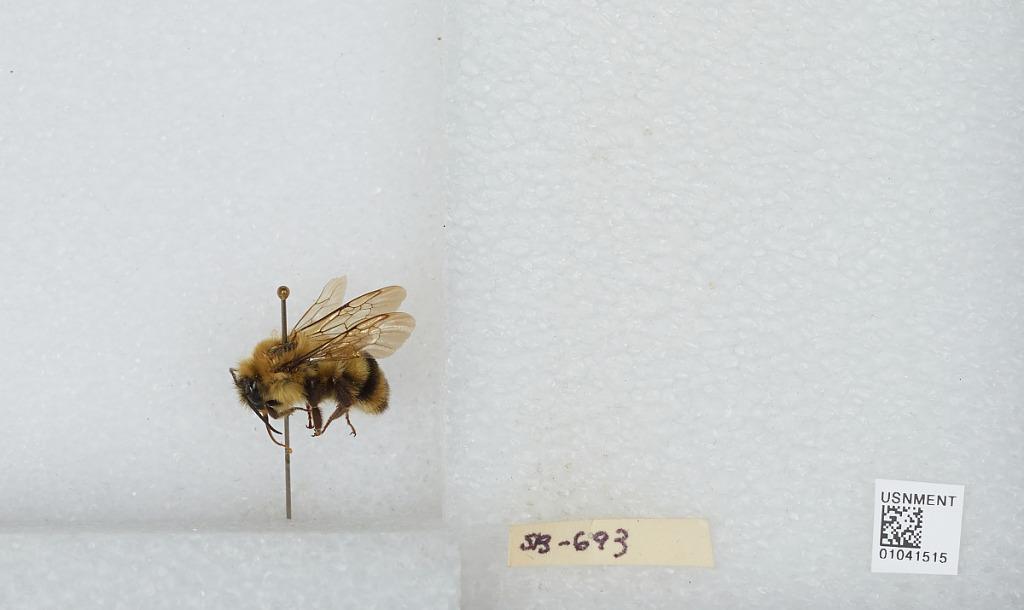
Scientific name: Bombus sp.